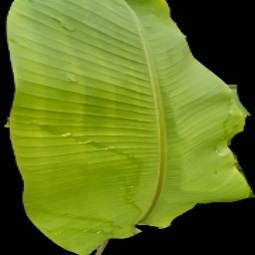
Label: Zinc